Military Government of the Philippine Islands

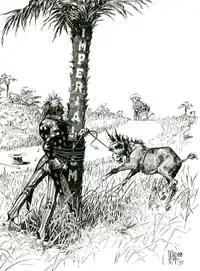

Article V of the peace protocol signed on August 12 had mandated negotiations to conclude a treaty of peace to begin in Paris not later than October 1, 1898. President McKinley sent a five-man commission, initially instructed to demand no more than Luzon, Guam, and Puerto Rico; which would have provided a limited U.S. empire of pinpoint colonies to support a global fleet and provide communication links. In Paris, the commission was besieged with advice, particularly from American generals and European diplomats, to demand the entire Philippine archipelago. The unanimous recommendation was that "it would certainly be cheaper and more humane to take the entire Philippines than to keep only part of it." On October 28, 1898, McKinley wired the commission that "cessation of Luzon alone, leaving the rest of the islands subject to Spanish rule, or to be the subject of future contention, cannot be justified on political, commercial, or humanitarian grounds. The cessation must be the whole archipelago or none. The latter is wholly inadmissible, and the former must therefore be required." The Spanish negotiators were furious over the "immodist demands of a conqueror", but their wounded pride was assuaged by an offer of twenty million dollars for "Spanish improvements" to the islands. The Spaniards capitulated, and on December 10, 1898, the U.S. and Spain signed the Treaty of Paris, formally ending the Spanish–American War. In Article III, Spain ceded the Philippine archipelago to the United States, as follows: "Spain cedes to the United States the archipelago known as the Philippine Islands, and comprehending the islands lying within the following line: [... geographic description elided ...]. The United States will pay to Spain the sum of twenty million dollars ($20,000,000) within three months after the exchange of the ratifications of the present treaty."